Martin Nadaud

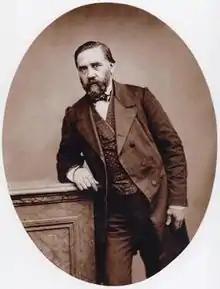
Martin Nadaud, he was once a member of the France Parliament.

Martin Nadaud (17 November 1815, Soubrebost, Creuse – 28 December 1898) rose from being a peasant boy to becoming a revolutionary and Member of Parliament. His first language was Langue d'oc and he learned French while working in Paris as a stonemason from the age of 14.